Figueroa Mountain Brewing Company

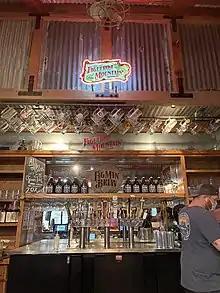
Taproom at Figueroa Mountain Brewing Co. in Buellton.

The company opened for business over Thanksgiving weekend in 2010. Father and son duo, Jaime and Jim Dietenhofer opened the brewery in a converted warehouse in Buellton, California, that housed the company's brewing operations and a small taproom. Jason Courtney served as the company's first brewmaster. The company, drawing inspiration from the surrounding landscape, named itself after the local Figueroa Mountain and named its beers for characteristics of the surrounding region.